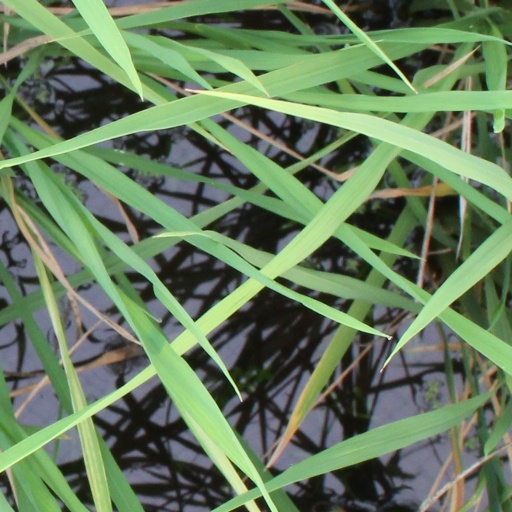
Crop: rice